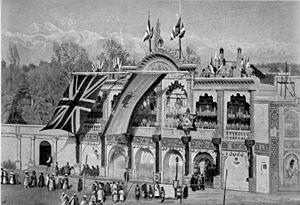
"La Imperial Bank of Persia ou ""Banque impériale de Perse"" était une banque britannique qui a fonctionné comme banque d'État et banque d'émission de monnaie en Iran entre 1889 et 1929. Elle a été créée en 1885 avec une concession de le gouvernement perse au baron Julius De Reuter, un banquier et homme d'affaires germano-juif qui devint plus tard chrétien et sujet britannique.